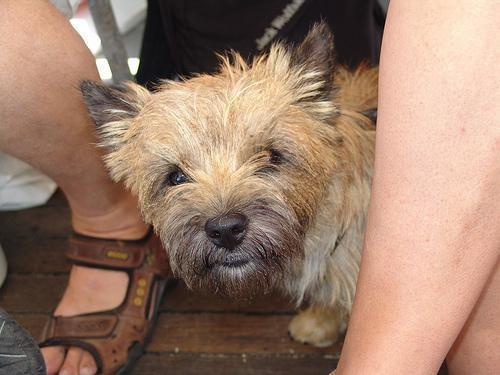
cairn